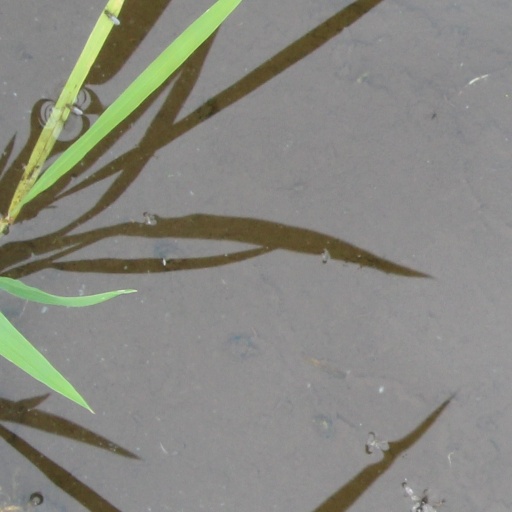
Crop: rice